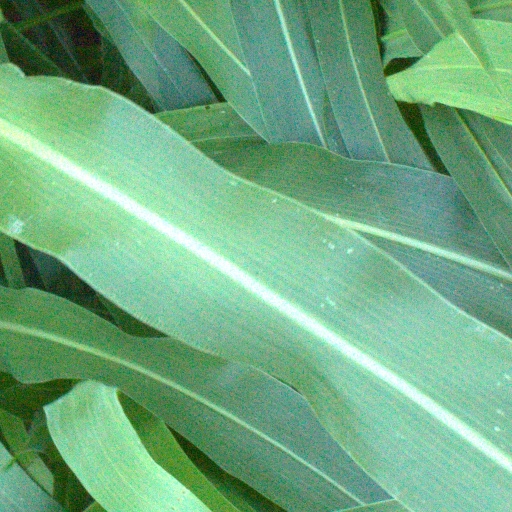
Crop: sorghum